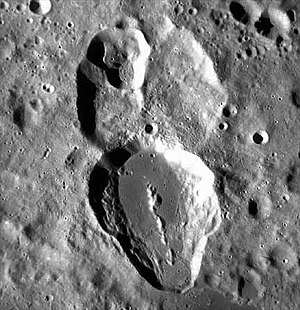
Buys-Ballot (månekrater)
Buys-Ballot er et nedslagskrater på Månen af usædvanlig form. Det befinder sig på Månens bagside og er opkaldt efter den hollandske kemiker og meteorolog C.H.D. Buys Ballot.